Vehicle registration plates of Malta

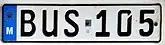
A BUS number plate

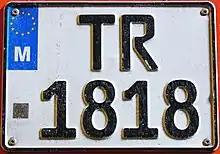
Maltese trailer plate

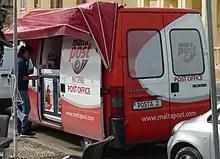
Mobile post office

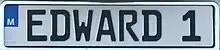
Personalised number plate

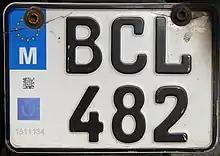
Motorcycle number plate

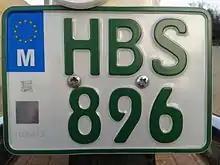
Malta Vintage Motorcycle Registration Plate

All privately owned vehicles are allocated randomly chosen marks, except that the first letter shows in which month the vehicle's annual tax disc is due for renewal.